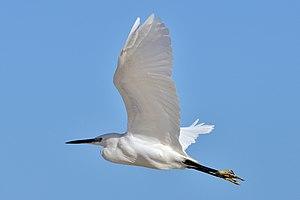
Candes-Saint-Martin, parfois abrégé « Candes » dans le langage courant, est une commune française du département d'Indre-et-Loire, en région Centre-Val de Loire.
Fondettes est une commune française du département d'Indre-et-Loire en région Centre-Val de Loire.